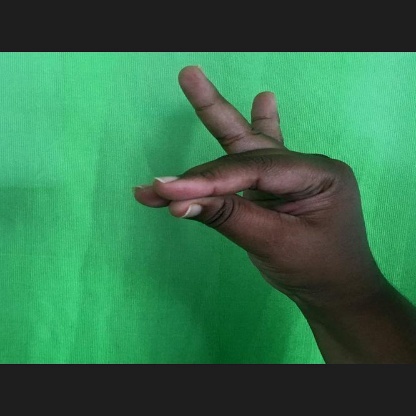
Mudra: Katakamukha